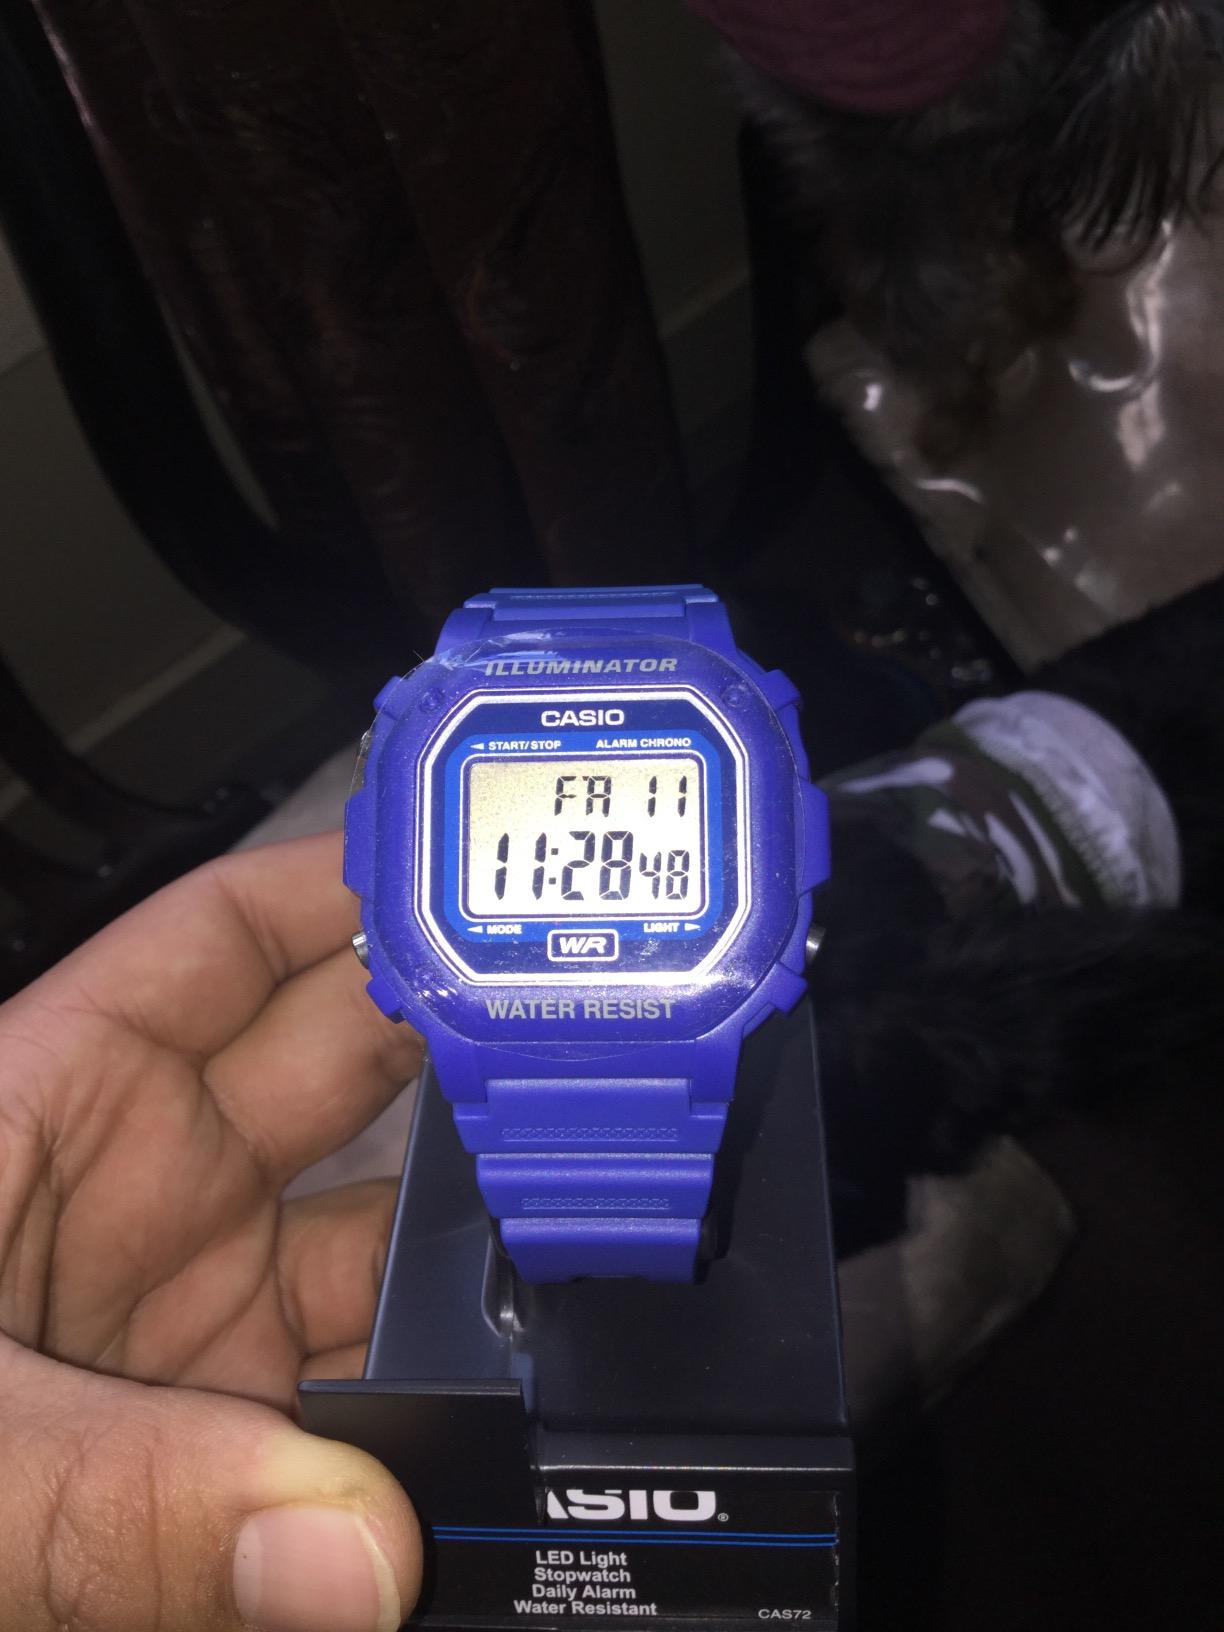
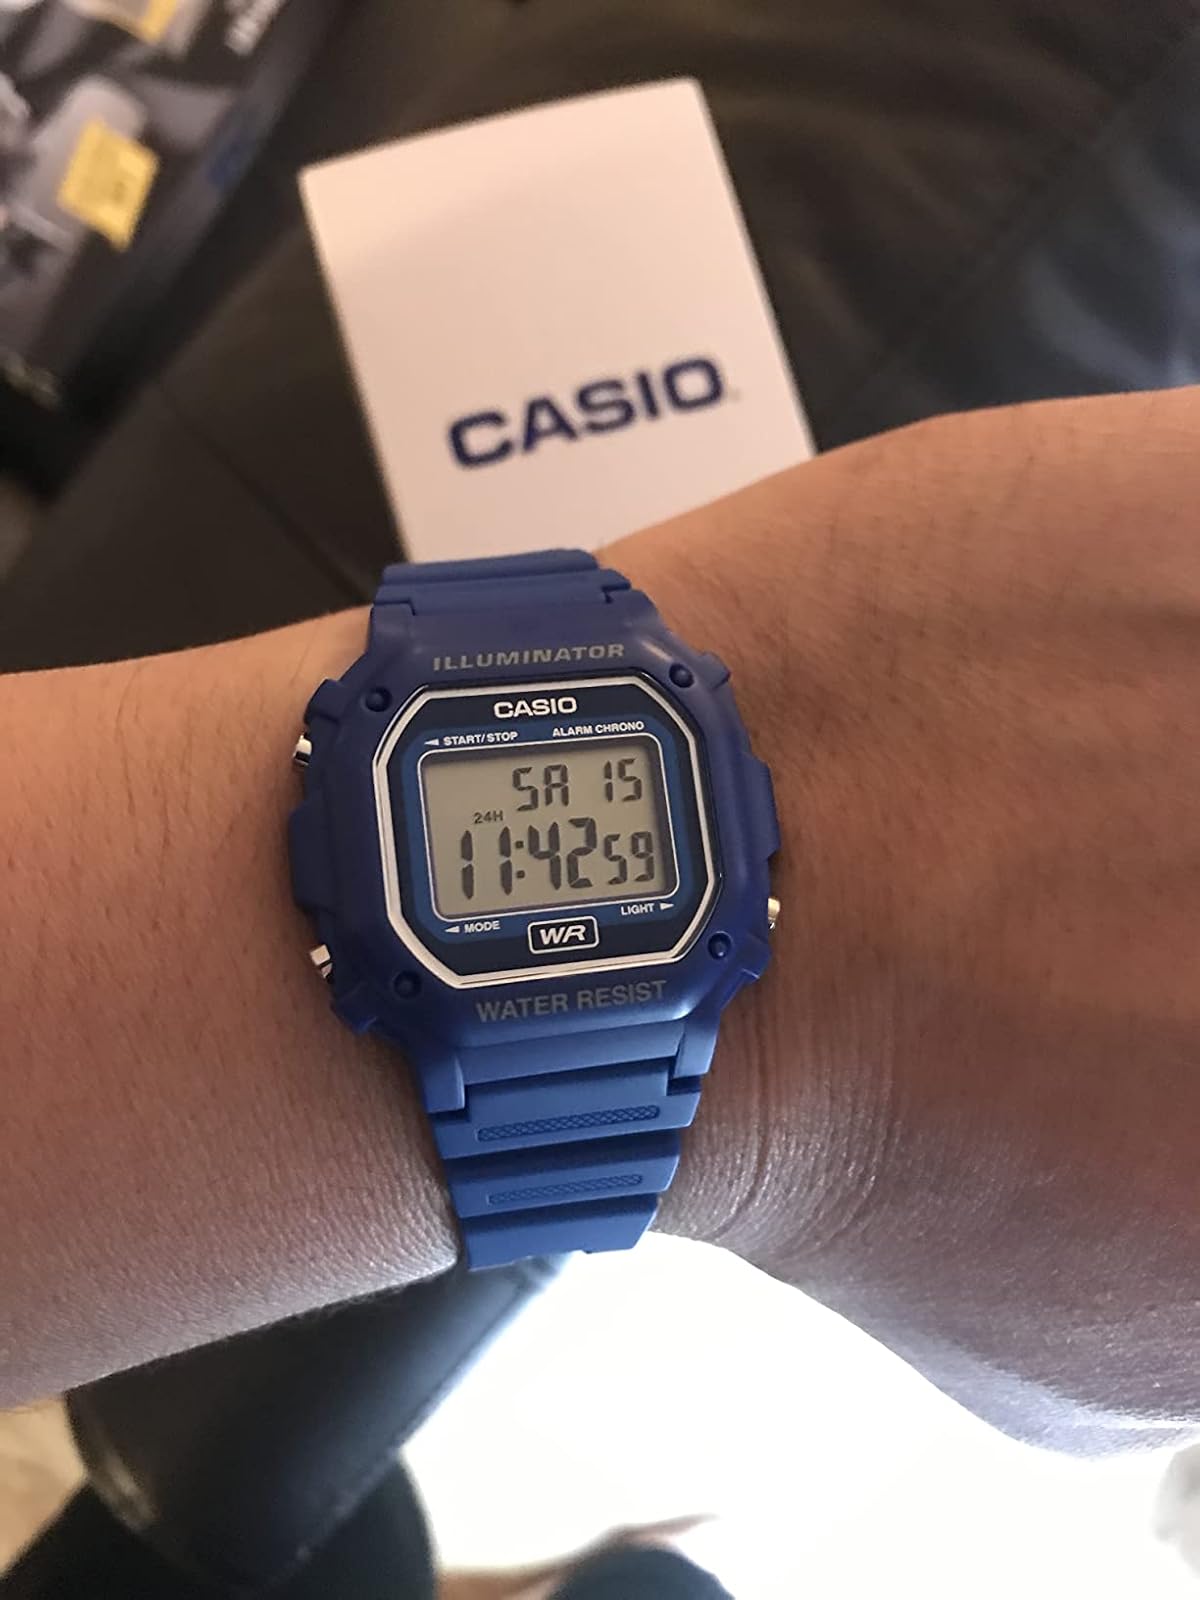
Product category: accessories_watch
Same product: yes